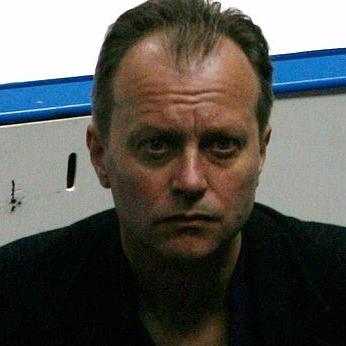
Age: 48